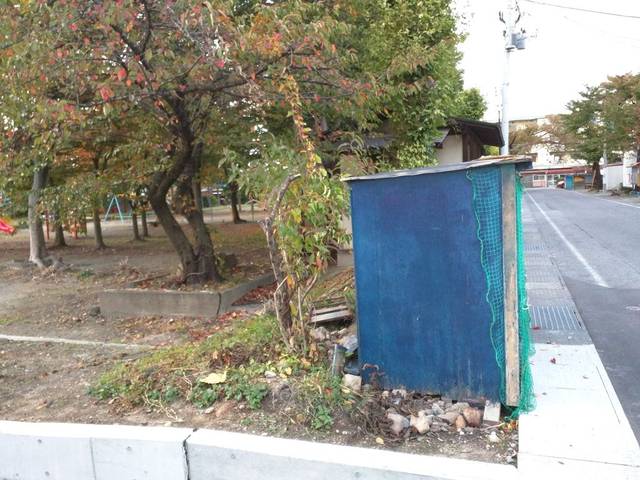
Region: Japan
Coordinates: 37.49, 139.937